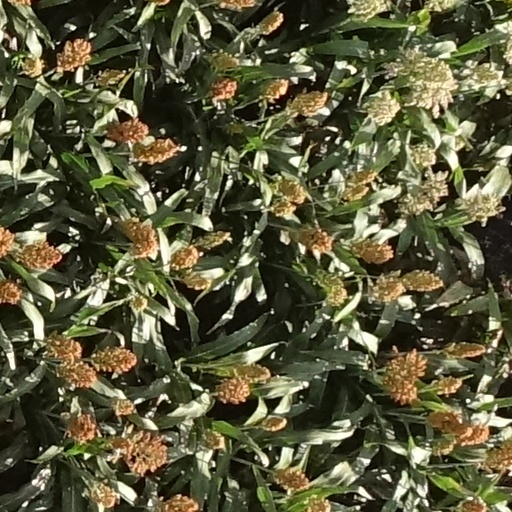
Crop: sorghum